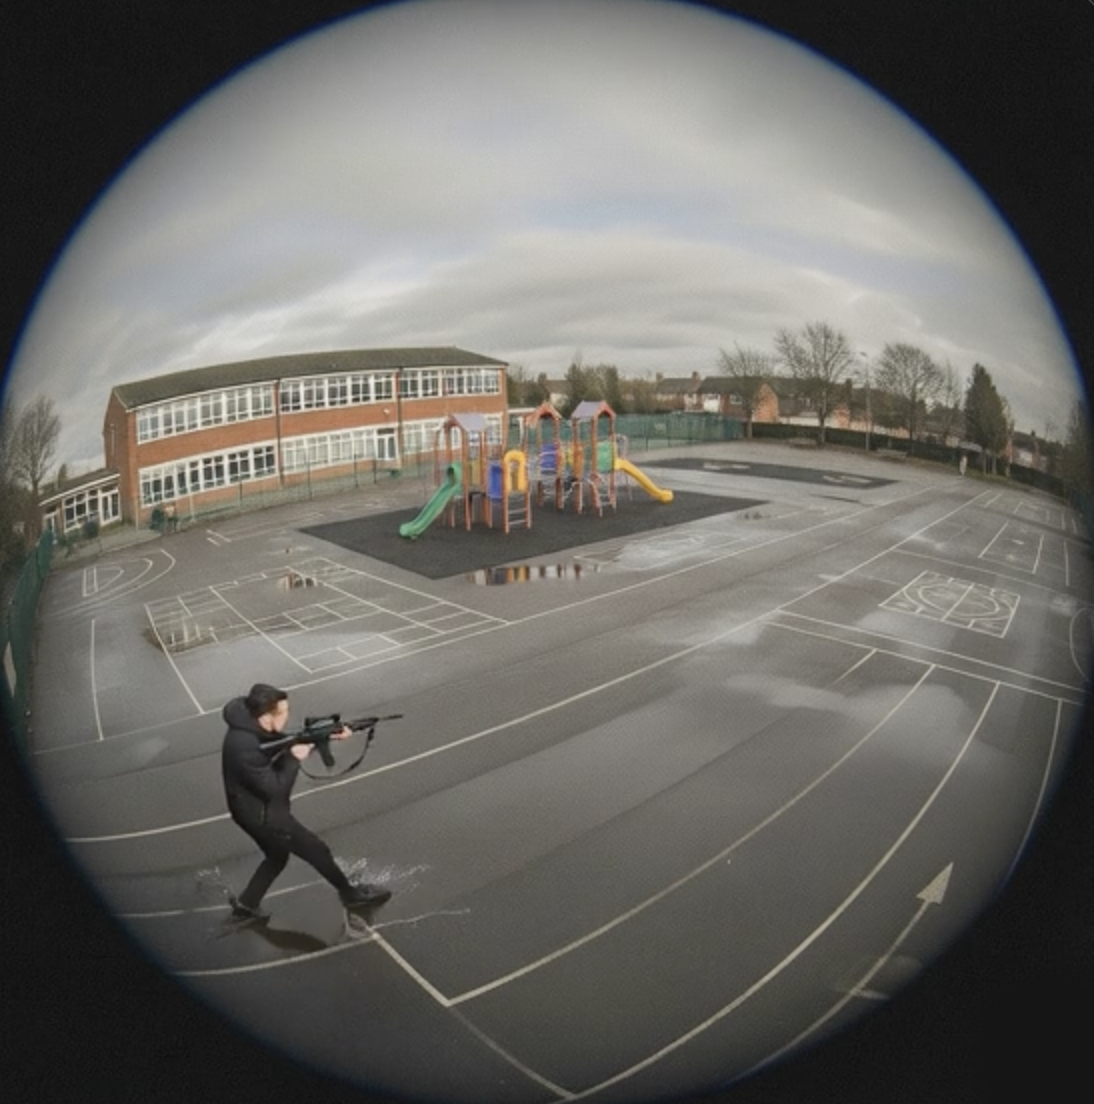
Object: person

Object: weapon